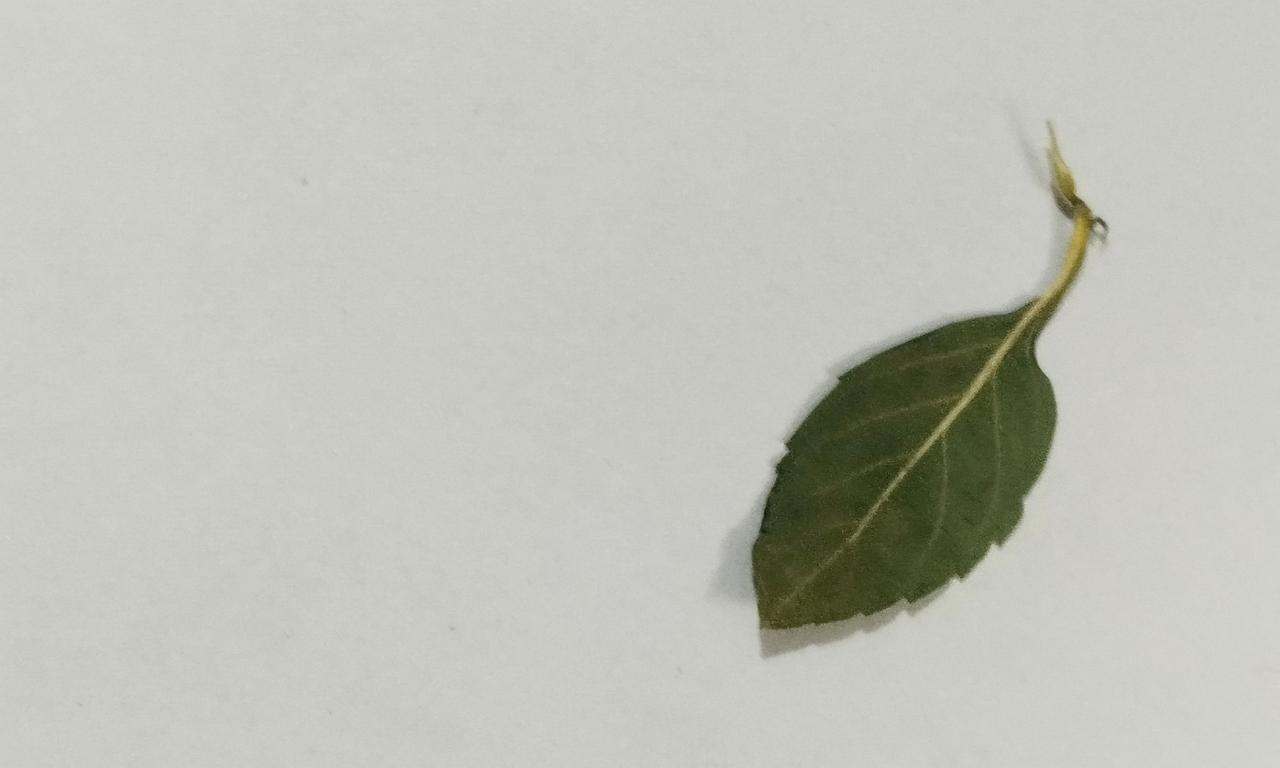
Label: Dried